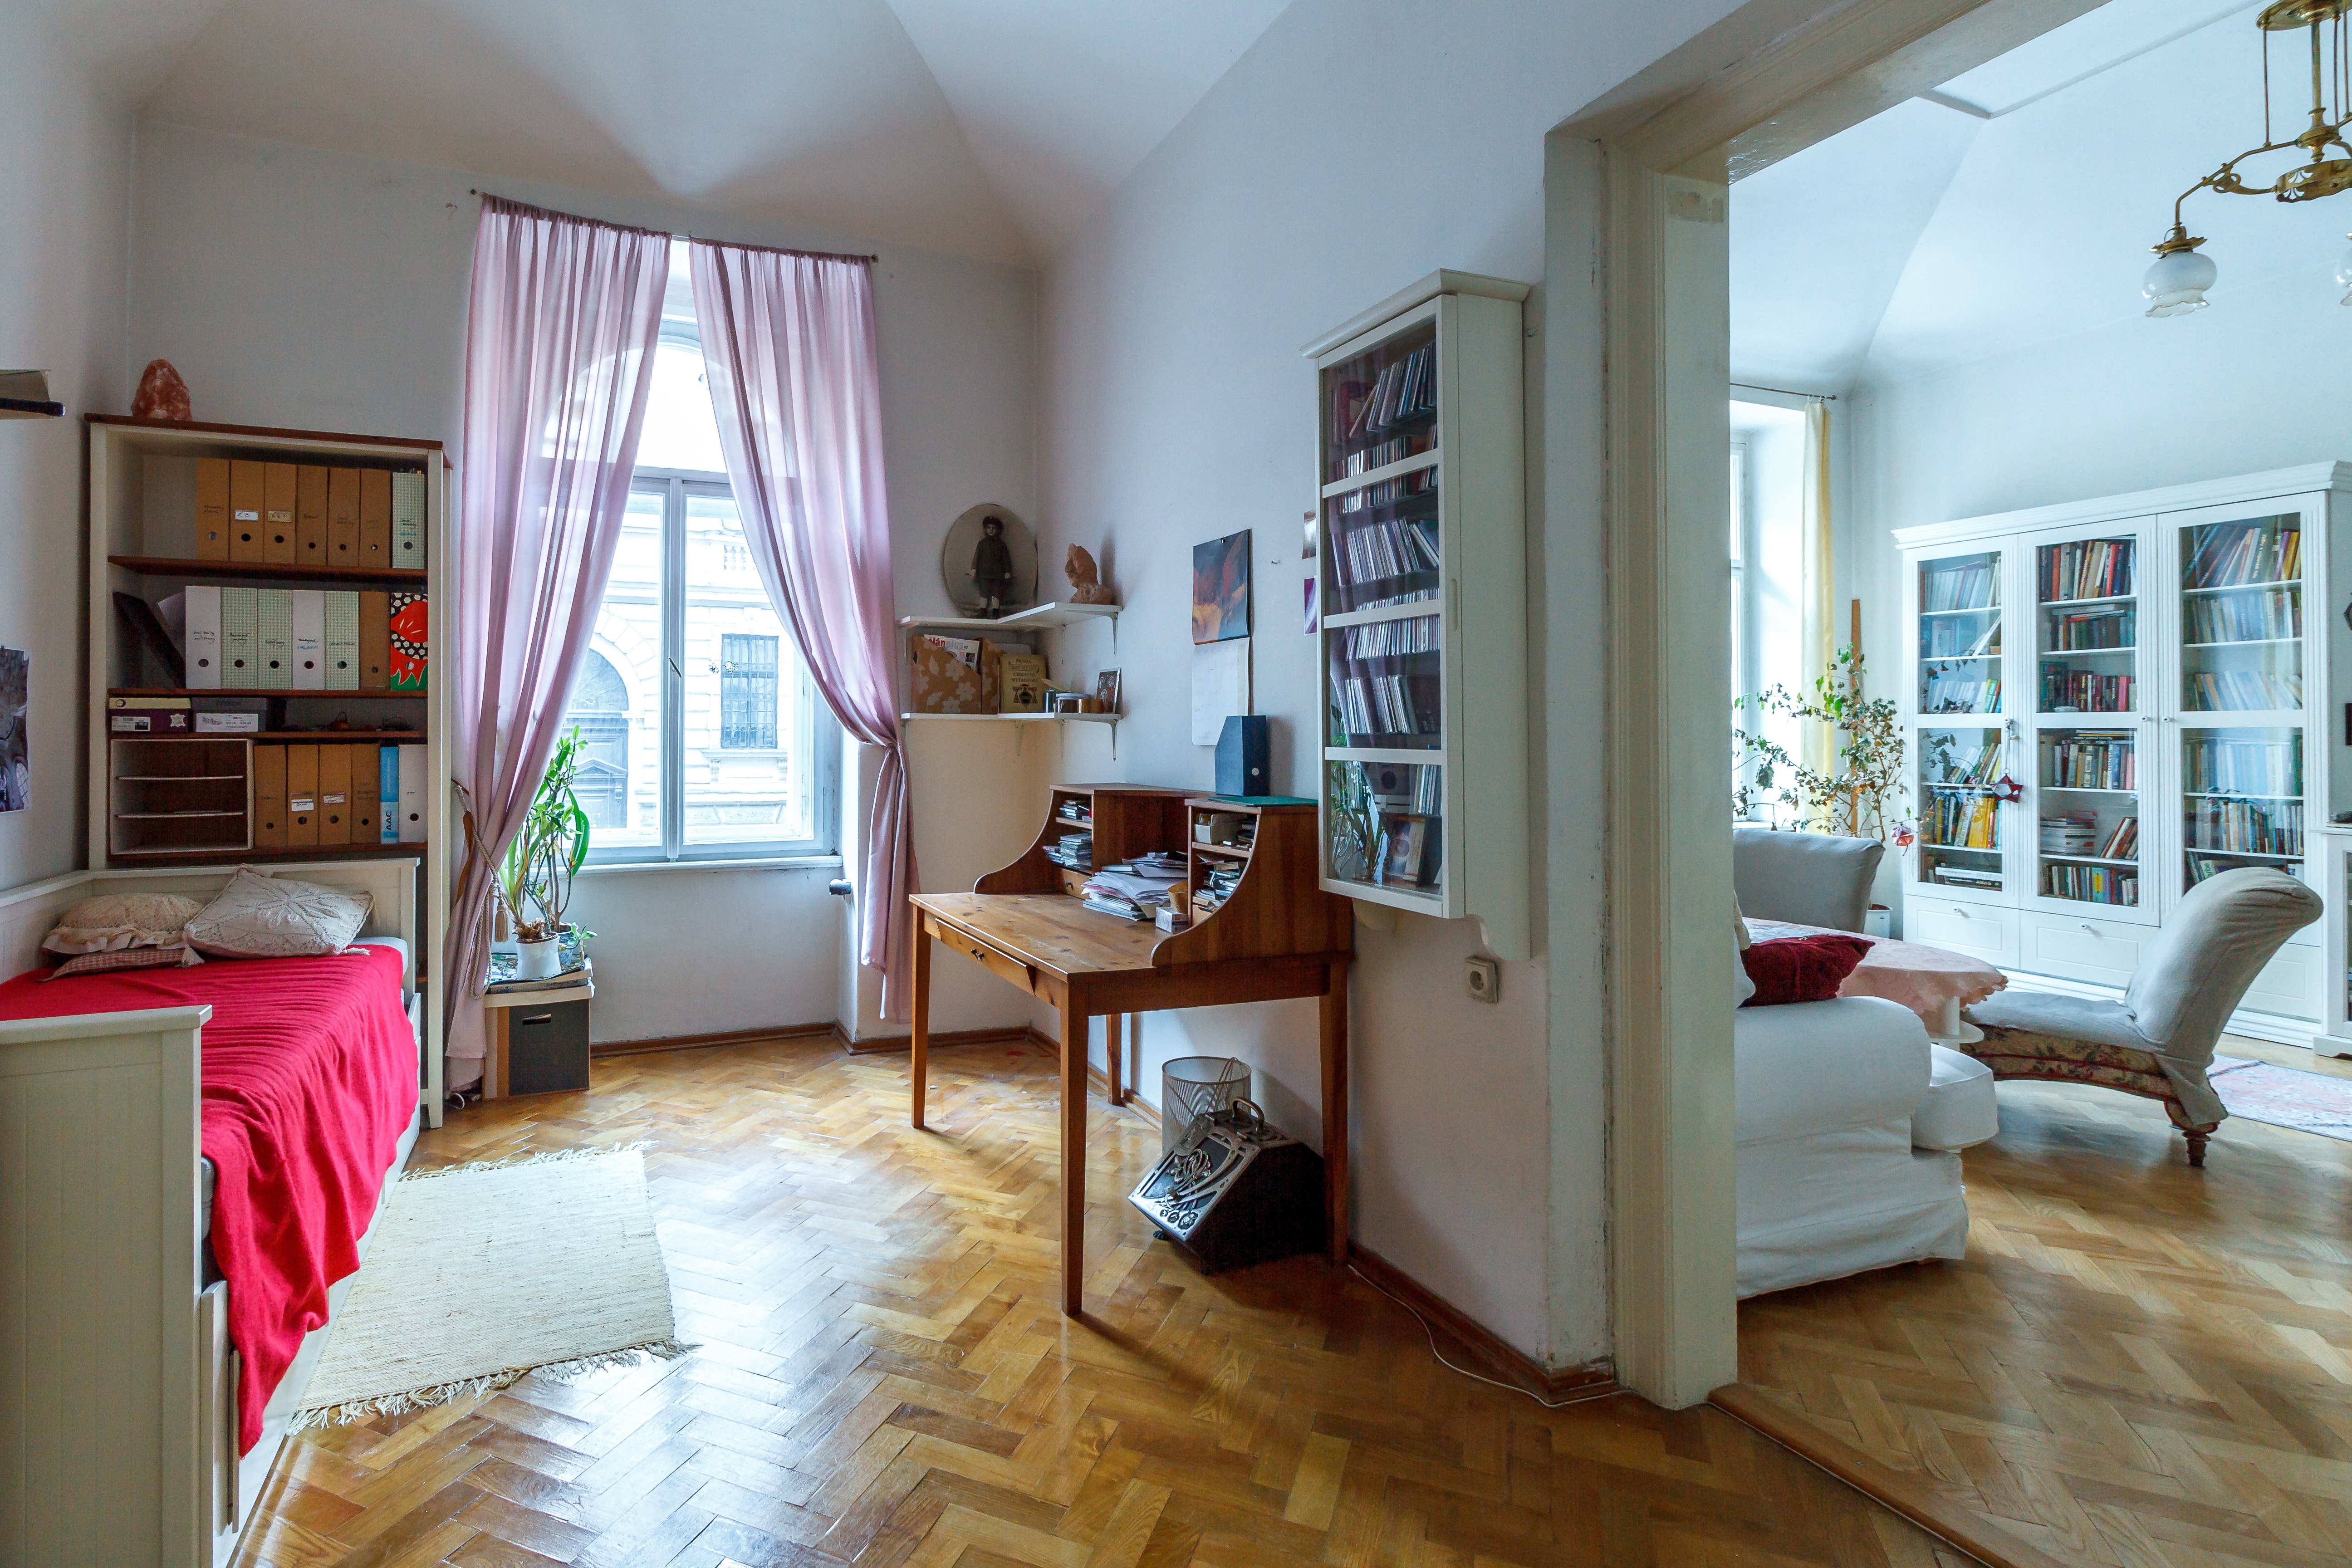
villa, floor, home, cottage, loft, property, living room, residential, room, bedroom, apartment, interior design, hardwood, farmhouse, estate, real estate, wood flooring